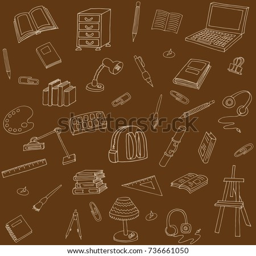
vector image of a pattern of stationery for work and school